List of parliamentary constituencies of Ghana

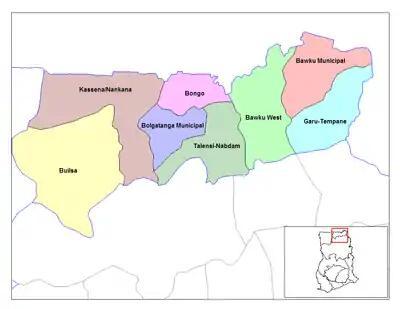
Districts of Upper East Ghana

The number of constituencies increased from 23 to 26 in 2004 and to 31 in 2012 before the 2012 Ghanaian general election. After the division of the region into Northern and Northeastern regions, the region now has 18 constituencies.